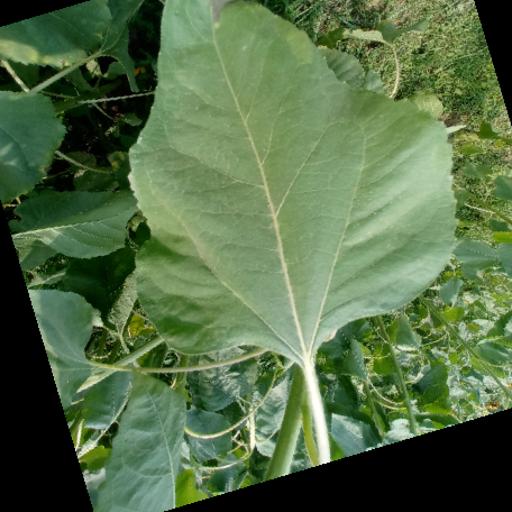
Label: Fresh_leaf